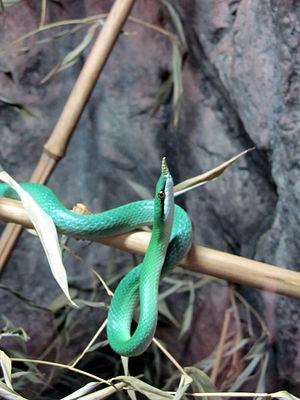
Gonyosoma boulengeri, le Serpent Ratier-Rhinocéros est une espèce de serpents de la famille des Colubridae.